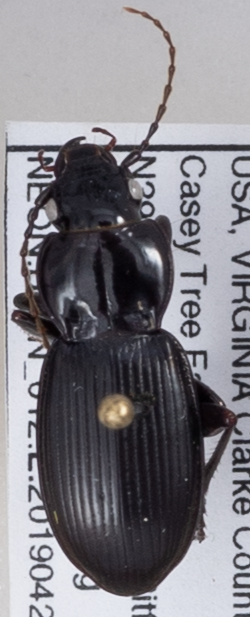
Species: Cyclotrachelus furtivus
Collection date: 2019-04-23
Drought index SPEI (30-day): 0.41
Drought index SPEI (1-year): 2.09
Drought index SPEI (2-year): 2.09